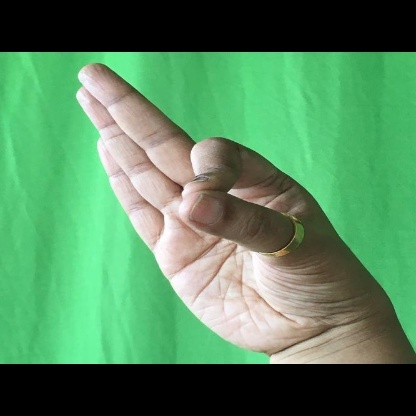
Mudra: Aralam